History of Alfa Romeo

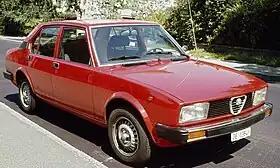
An Alfa Romeo Alfetta

On the corporate strategy front, a decision was made as early as the late 1960s to remake the Pomigliano d'Arco plant, which included its transformation from an aircraft engine production center to a full-fledged automotive plant. However, the plan to assemble a small model in southern Italy dated back to the 1950s even though, due to various vicissitudes, it was not made operational until the 1970s. One of the reasons that prompted Luraghi to invest in southern Italy was an attempt to limit southern emigration to factories in the north, thus bringing work to the areas where it originated. This, according to Luraghi, would limit the emergence of the social and integration problems that arose from the massive exodus of migrants to northern regions.